Mana Iwabuchi

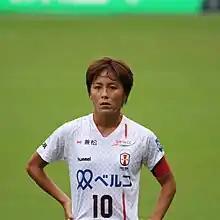
Iwabuchi wearing the captain's armband for INAC Kobe Leonessa in 2020

She was given the captain's armband in her final season with the club, where she featured 47 times and netted 11 goals.